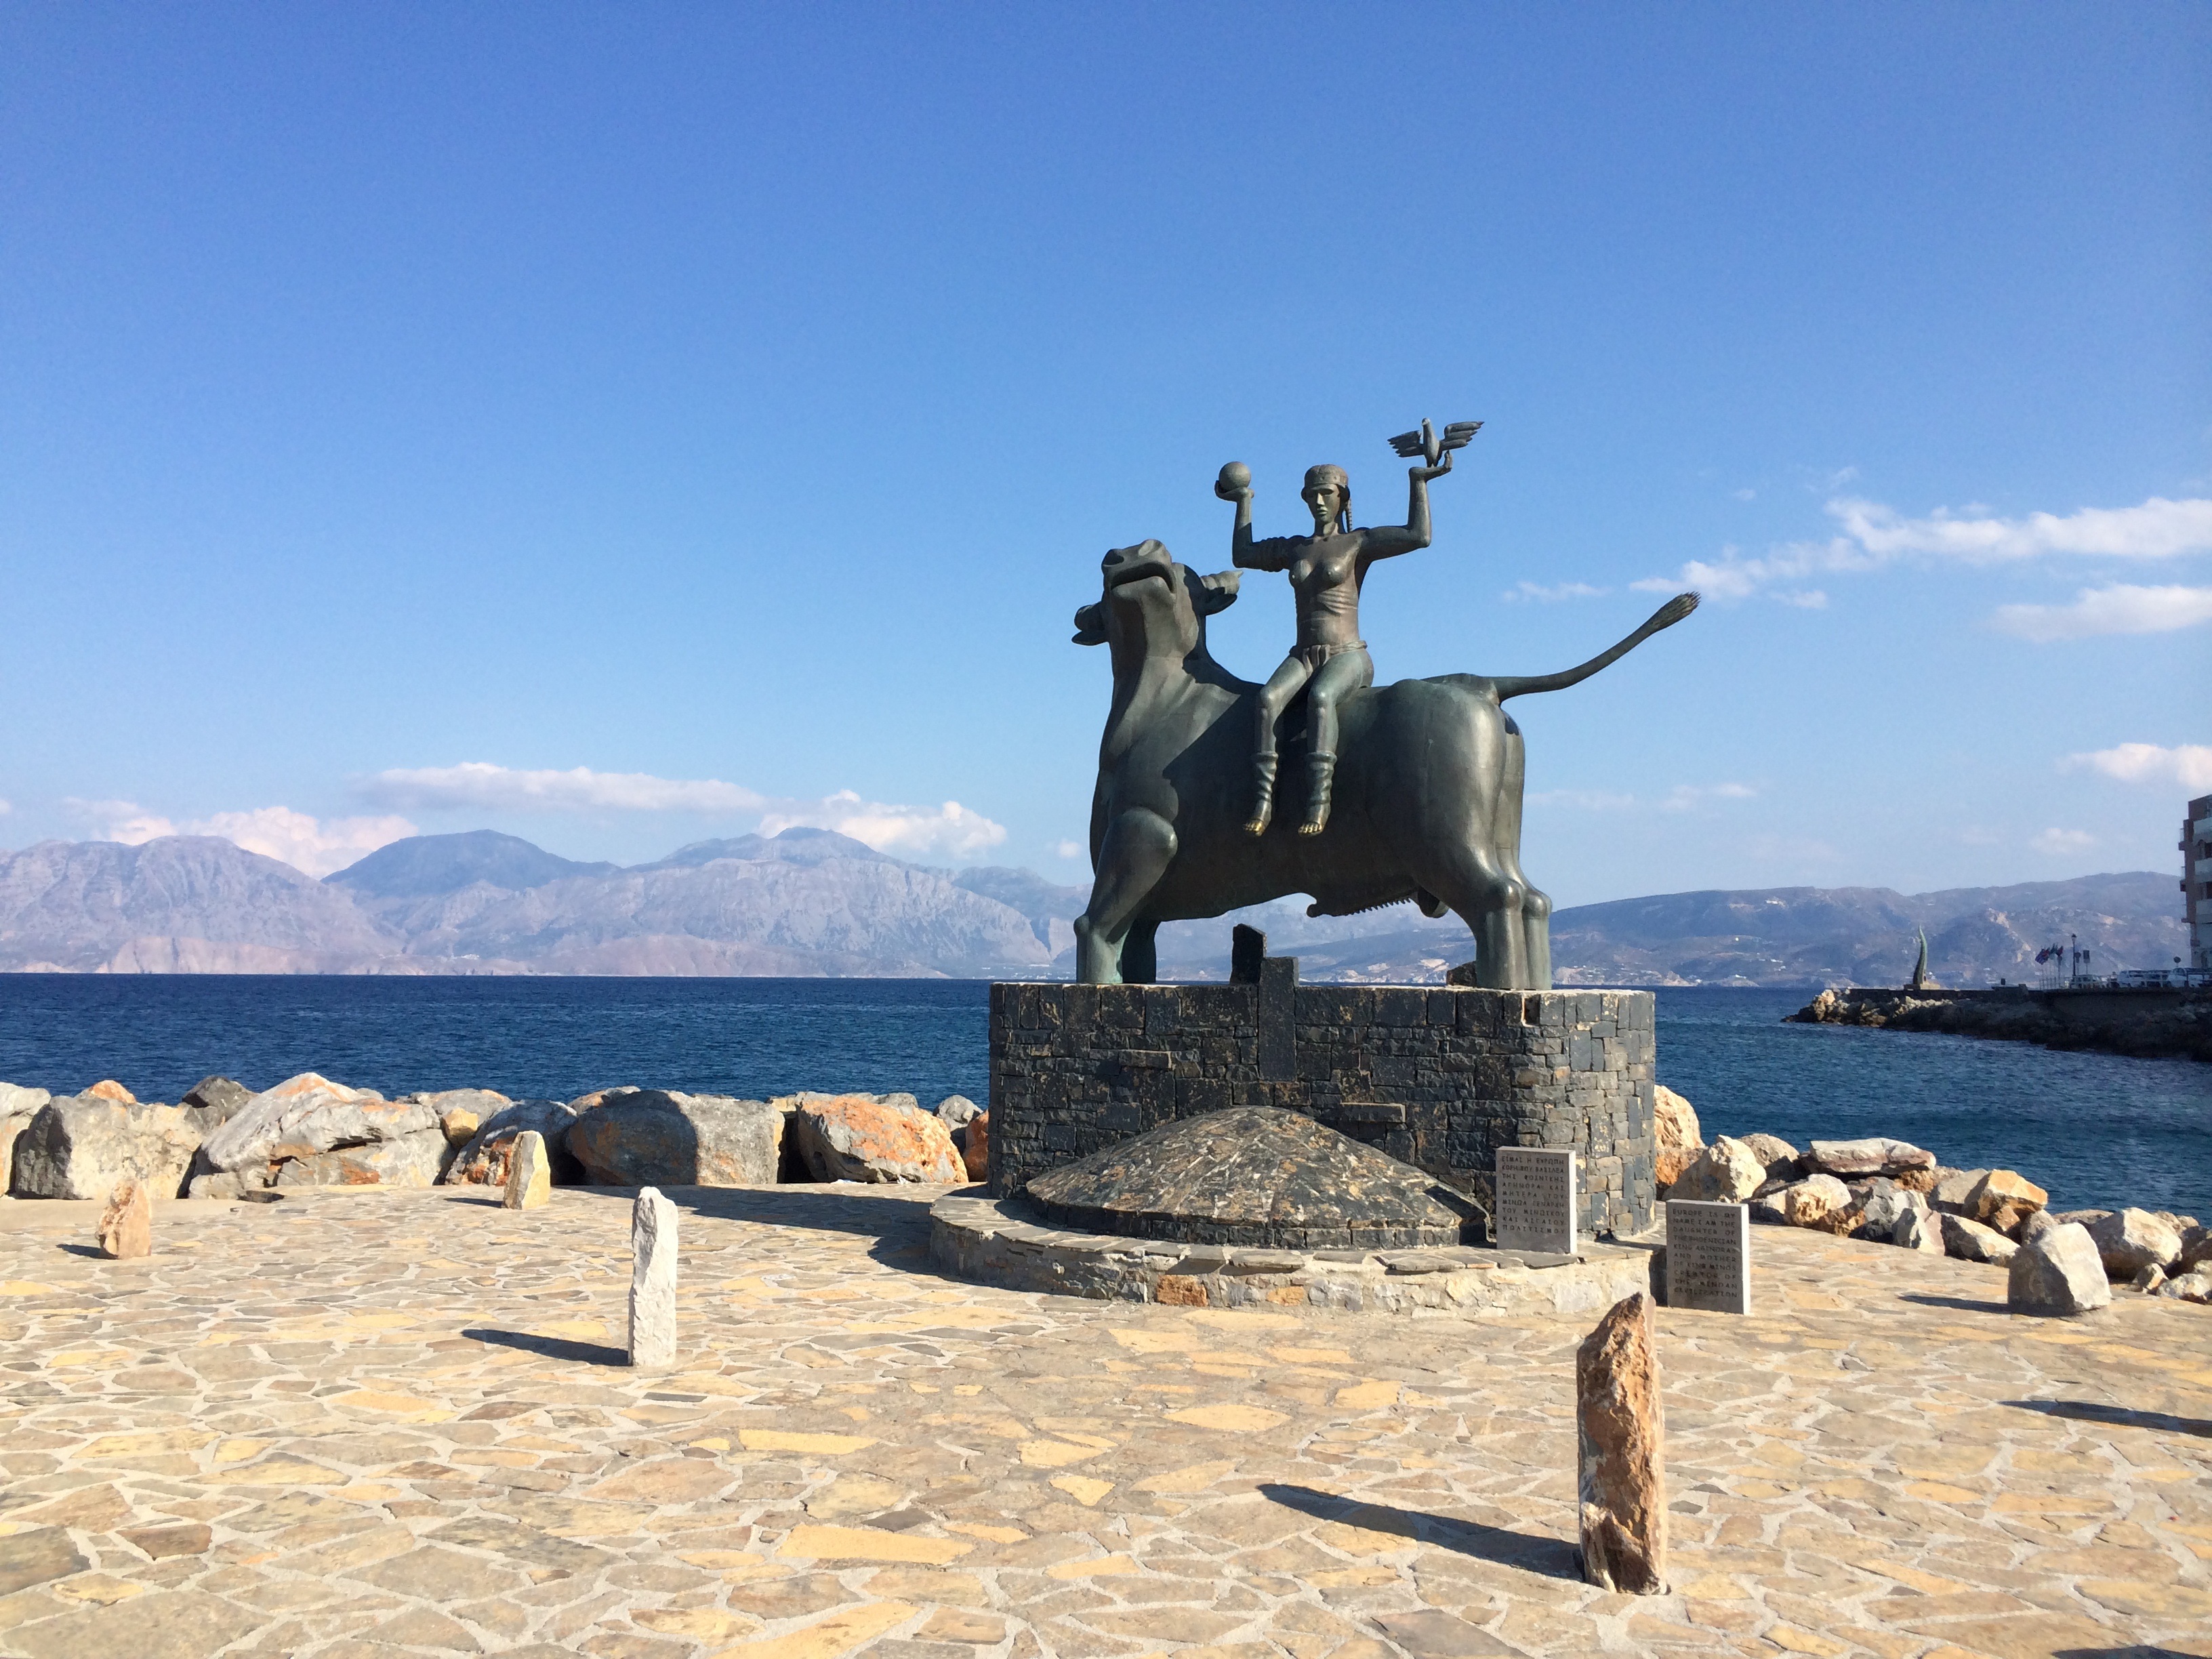
beach, sea, coast, vacation, europe, statue, greece, cape, crete, antiquity, summer holiday, zeus